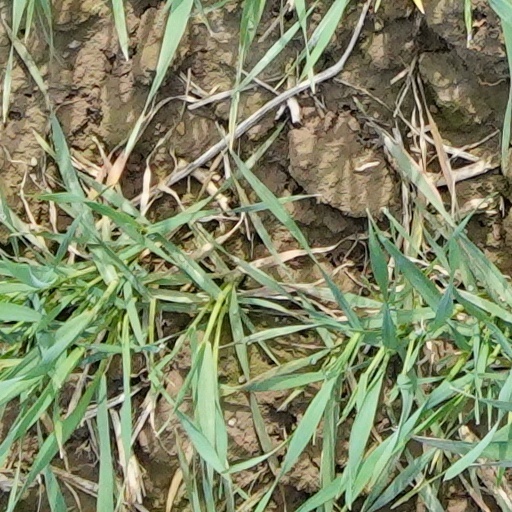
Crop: wheat